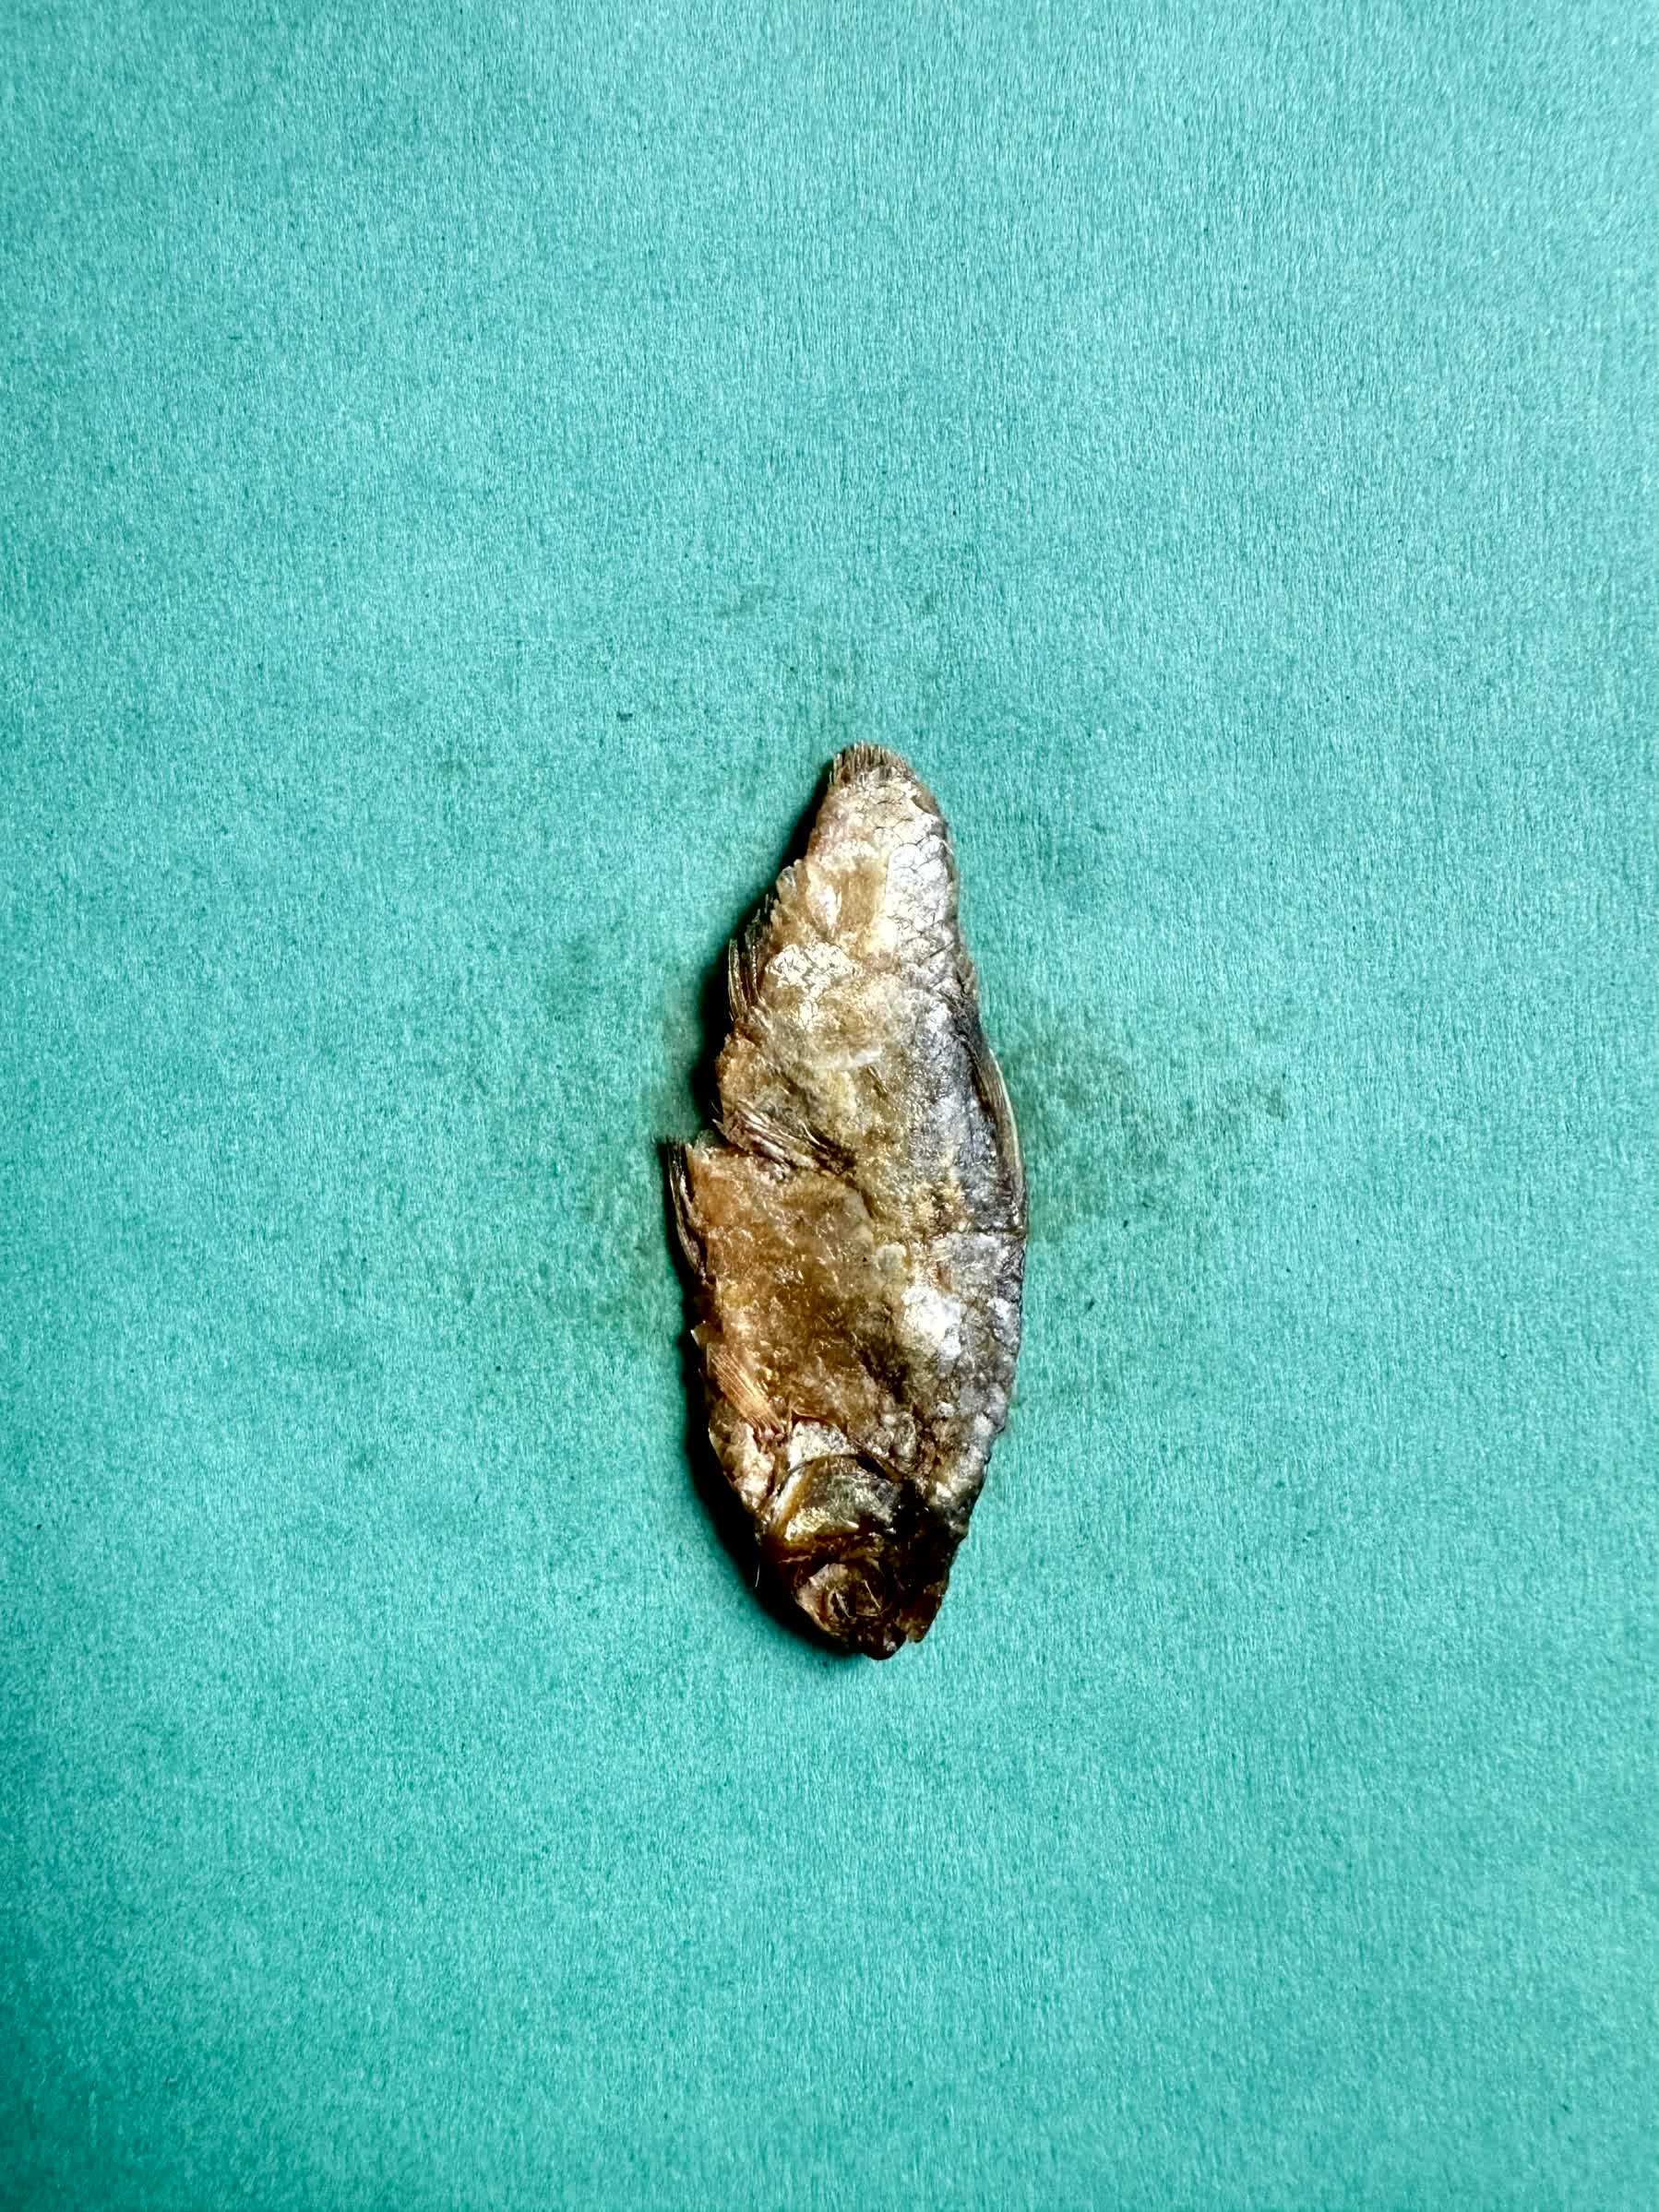
Species: puti chepa